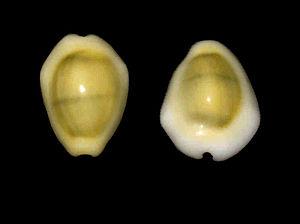
L'histoire de la monnaie. commence avec le commerce et les transactions, et ne saurait être réduite dans sa matérialité aux objets que sont la pièce de monnaie ou le support papier. Elle est une condition essentielle de l'activité économique. Son histoire n'est pas dissociable de l'évolution des pratiques des agents économiques comme de celles de ses formes concrètes : soit depuis l'invention des pratiques et formes primitives de la préhistoire jusqu'aux pratiques et formes les plus avancées de l'époque contemporaine, conséquence d'un lent processus de dématérialisation.